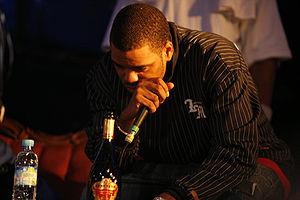
Method Man, de son vrai nom Clifford Smith, né le 2 mars 1971 à Hempstead, dans l'État de New York, est un rappeur et acteur américain. Membre du Wu-Tang Clan, il conduit parallèlement une carrière solo ou en collaboration avec d'autres rappeurs tels que Redman. En 2012, le magazine The Source classe Method Man dans sa liste des 50 meilleurs paroliers de tous les temps.